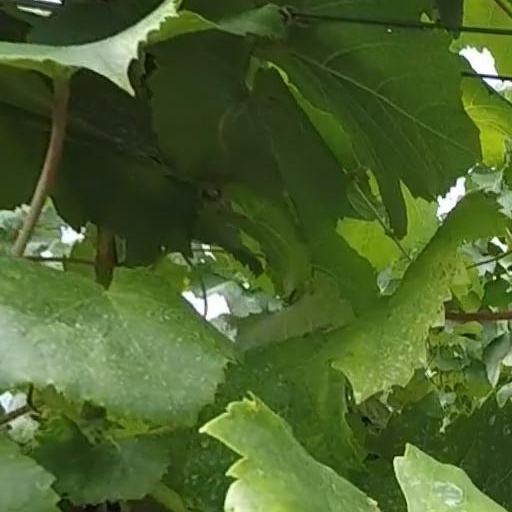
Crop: grape